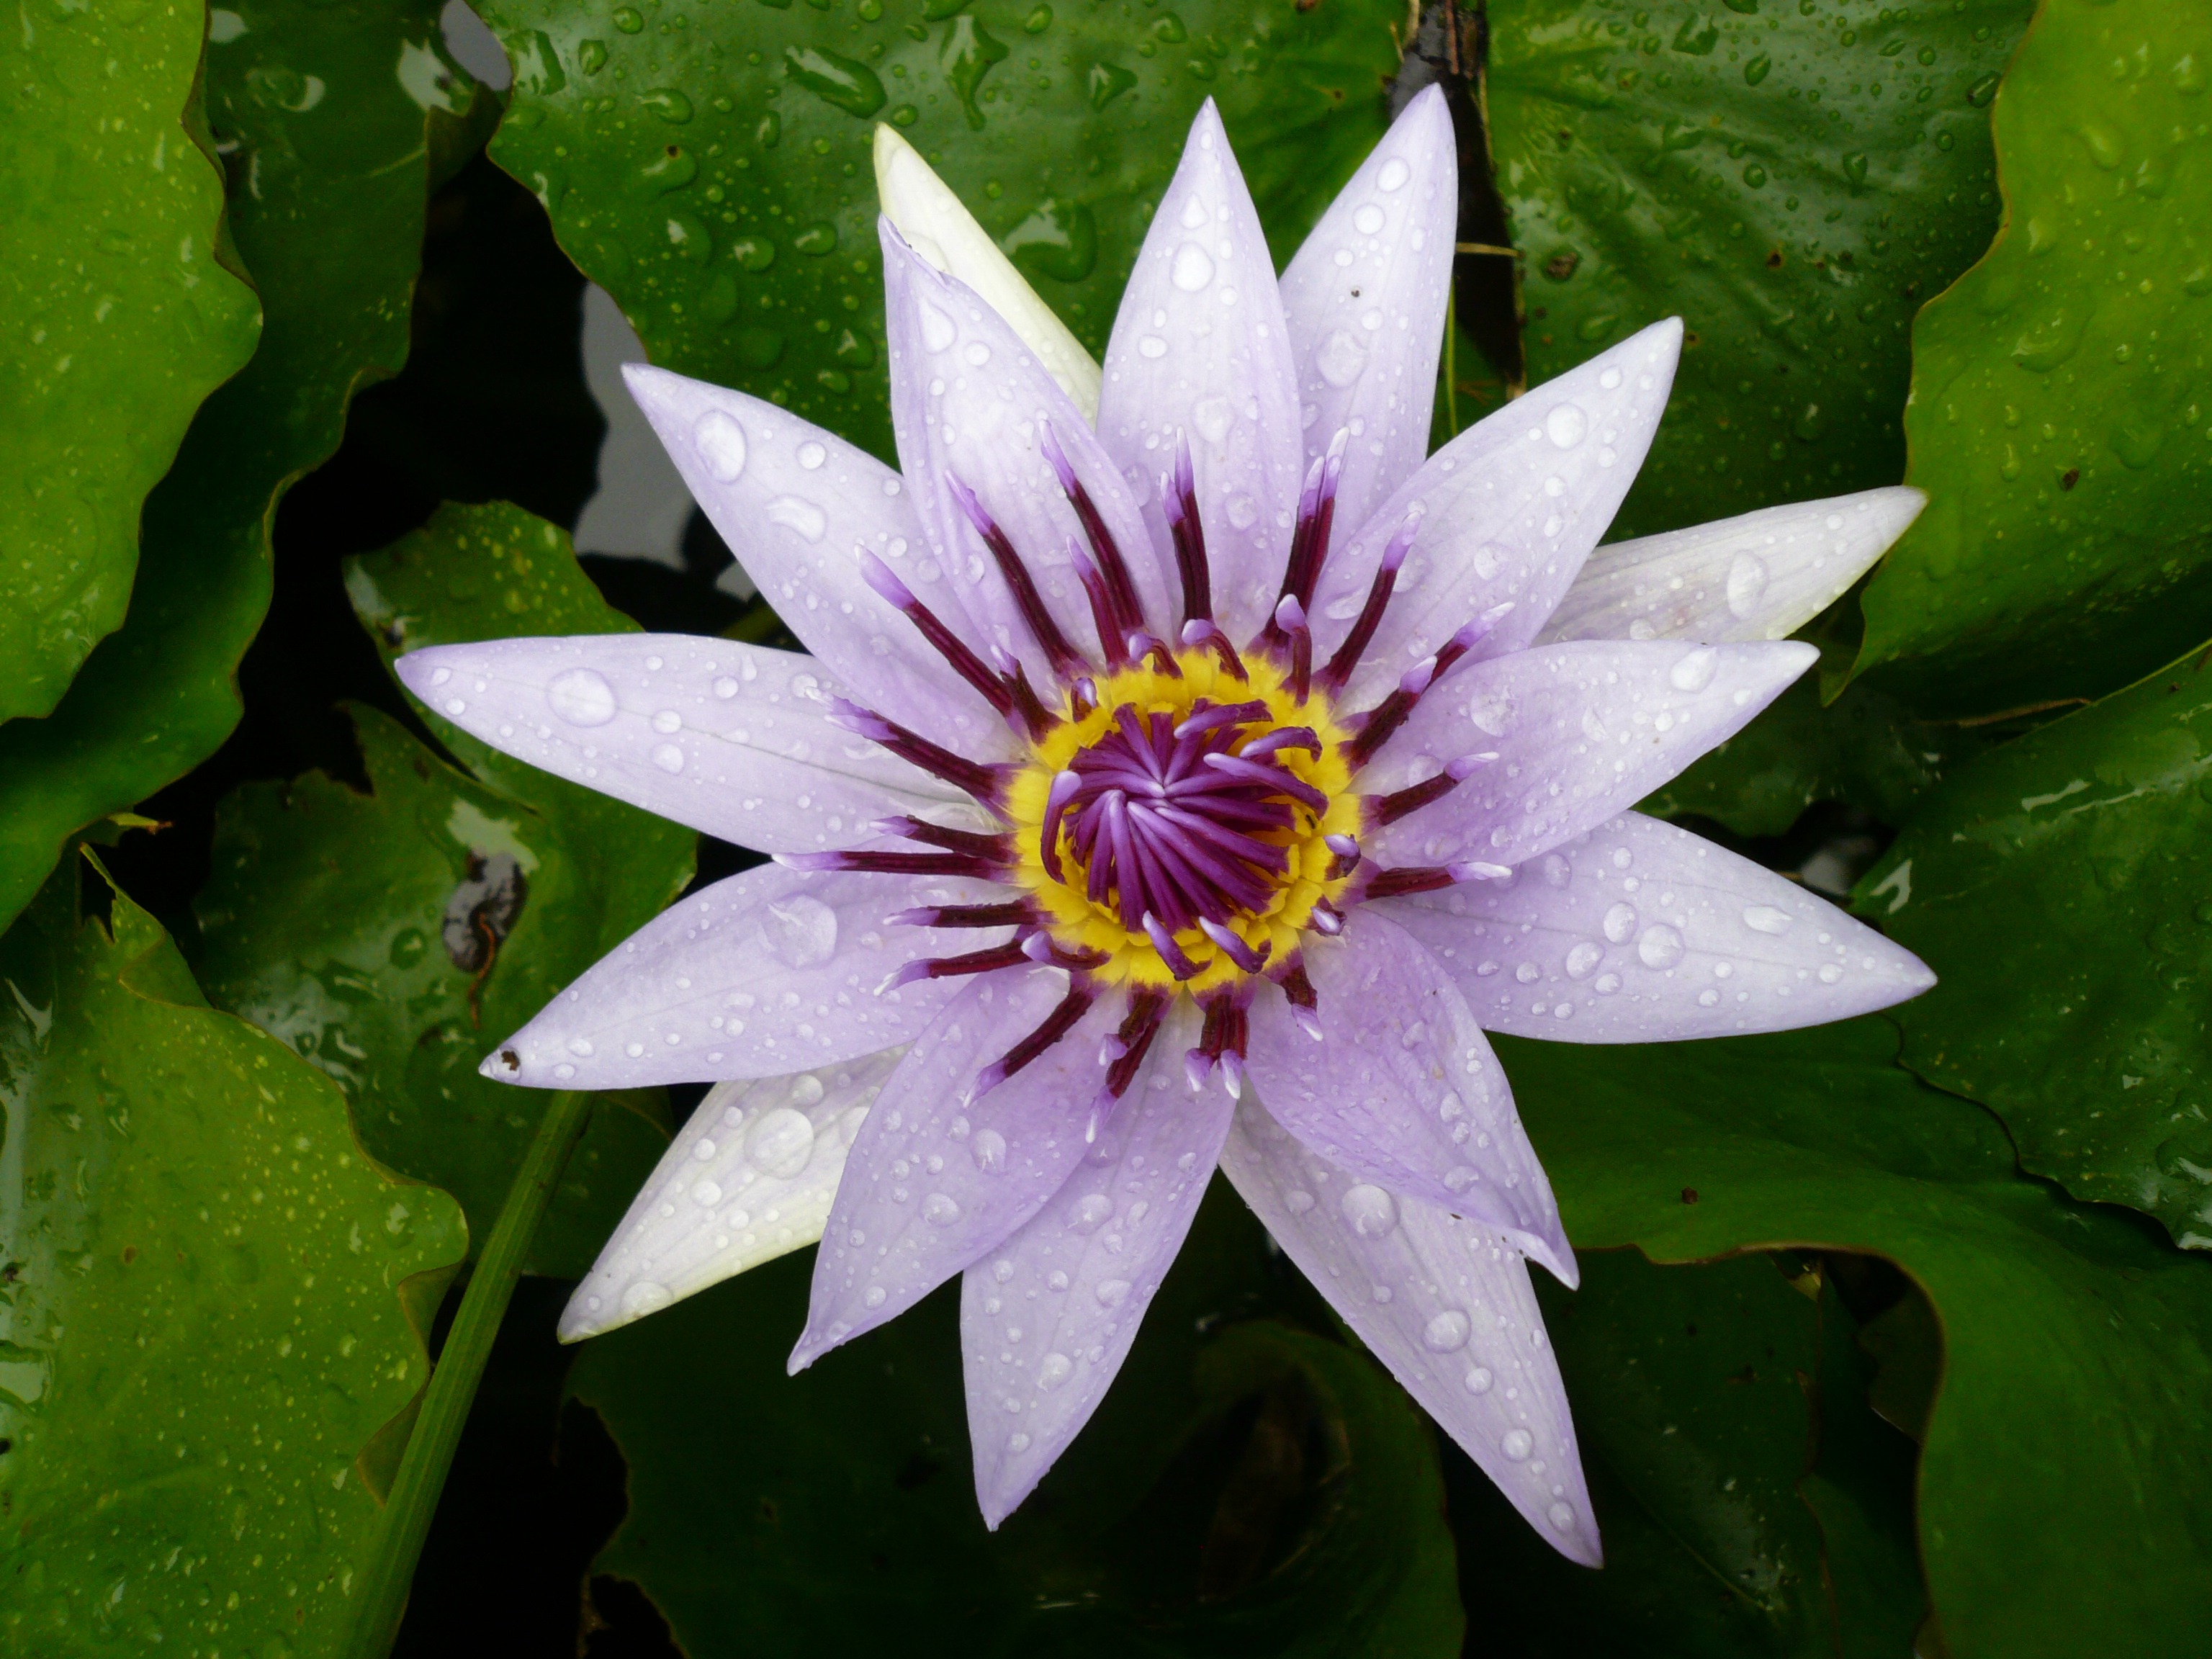
nature, blossom, plant, flower, purple, petal, pond, green, island, botany, sacred lotus, aquatic plant, flora, water lily, wildflower, lotus, caribbean, lily, martinique, macro photography, flowering plant, land plant, lotus family, proteales